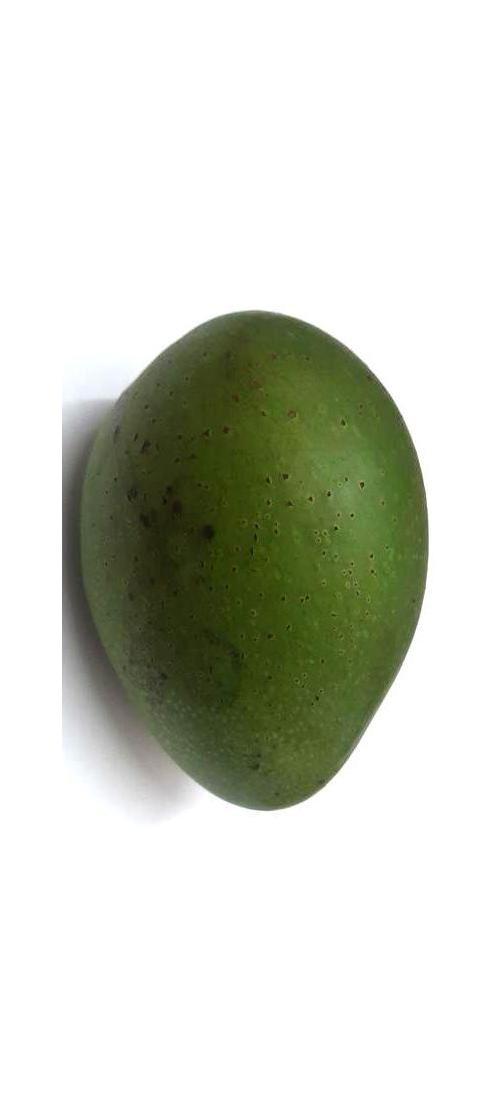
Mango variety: Ashshina Zhinuk